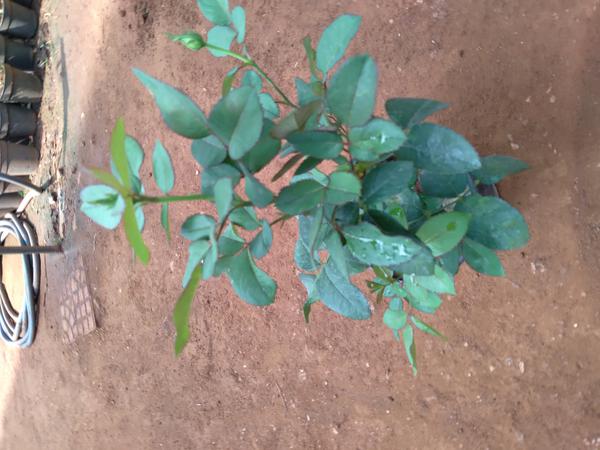
Plant: Rose